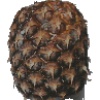
Label: Pineapple 1